Imbolc

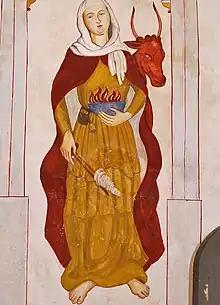
Painting of Saint Brigid with a bowl of fire, a spindle, and a cow in St. Patrick's Chapel, Glastonbury.

Historians such as Ronald Hutton and Dáithí Ó hÓgáin argue that Imbolc must have pre-Christian origins. It is suggested that Imbolc originally marked the onset of the lambing season, the arrival of fresh sheep milk after a period of food shortage, and the beginning of preparations for the spring sowing. Joseph Vendryes and Christian-Joseph Guyonvarc'h suggested that it may have also been a purification festival, similar to the ancient Roman festival "Februa" or "Lupercalia", which took place at the same time of year.